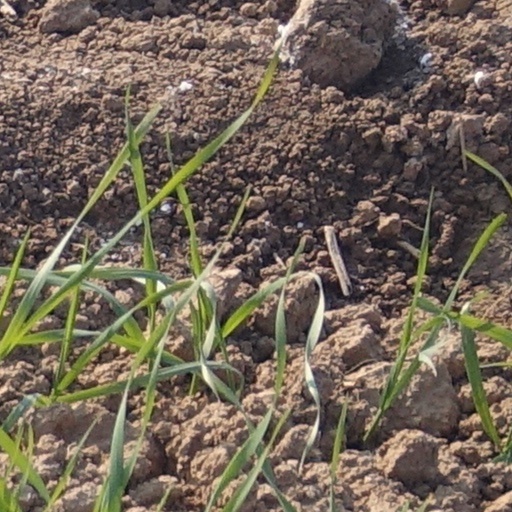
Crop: wheat